Cross-dressing ball

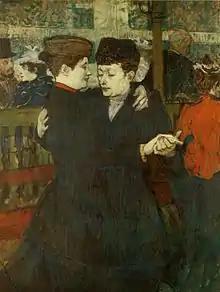
"Two women dancing the waltz" (c. 1892) by Toulouse Lautrec

In Mexico, the country's biggest scandal at the turn of the twentieth century was the so-called "Dance of the Forty-One" or "Dance of the Forty-One Faggots". It refers to a police raid on November 18, 1901, during the government of Porfirio Díaz, on a private home, situated in the calle de la Paz (nowadays calle Ezequiel Montes), where at that moment a group of 41 men, 22 dressed as men, and 19 as women, were celebrating a ball. The Mexican press mocked cruelly the dancers, even as the government tried to cover up the incident, as many of the participants belonged to the higher echelons of the porfirian society. The list of names was never revealed.